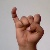
The image shows a hand gesture representing the letter 'I' in Indian Sign Language.